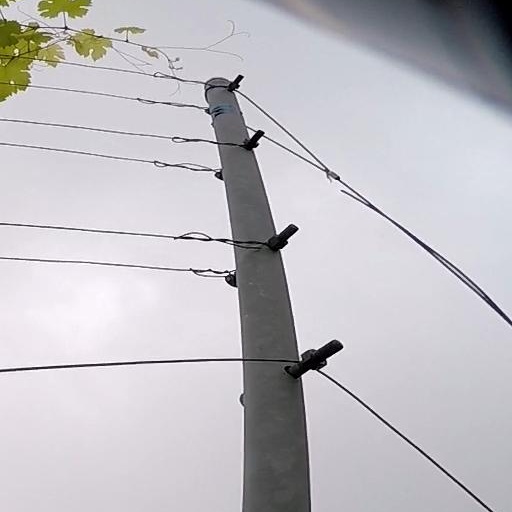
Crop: grape